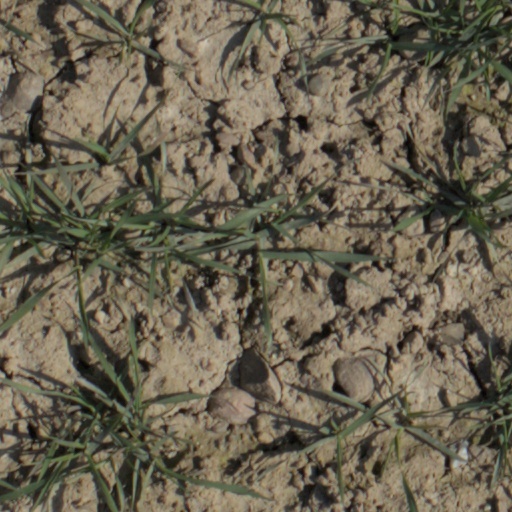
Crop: wheat